Mihai Ionescu

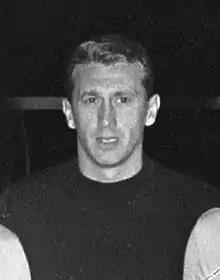
Ionescu in 1966

Mihai Ionescu (19 November 1936 – 19 January 2011) was a Romanian footballer who played at both international and professional levels as a goalkeeper.